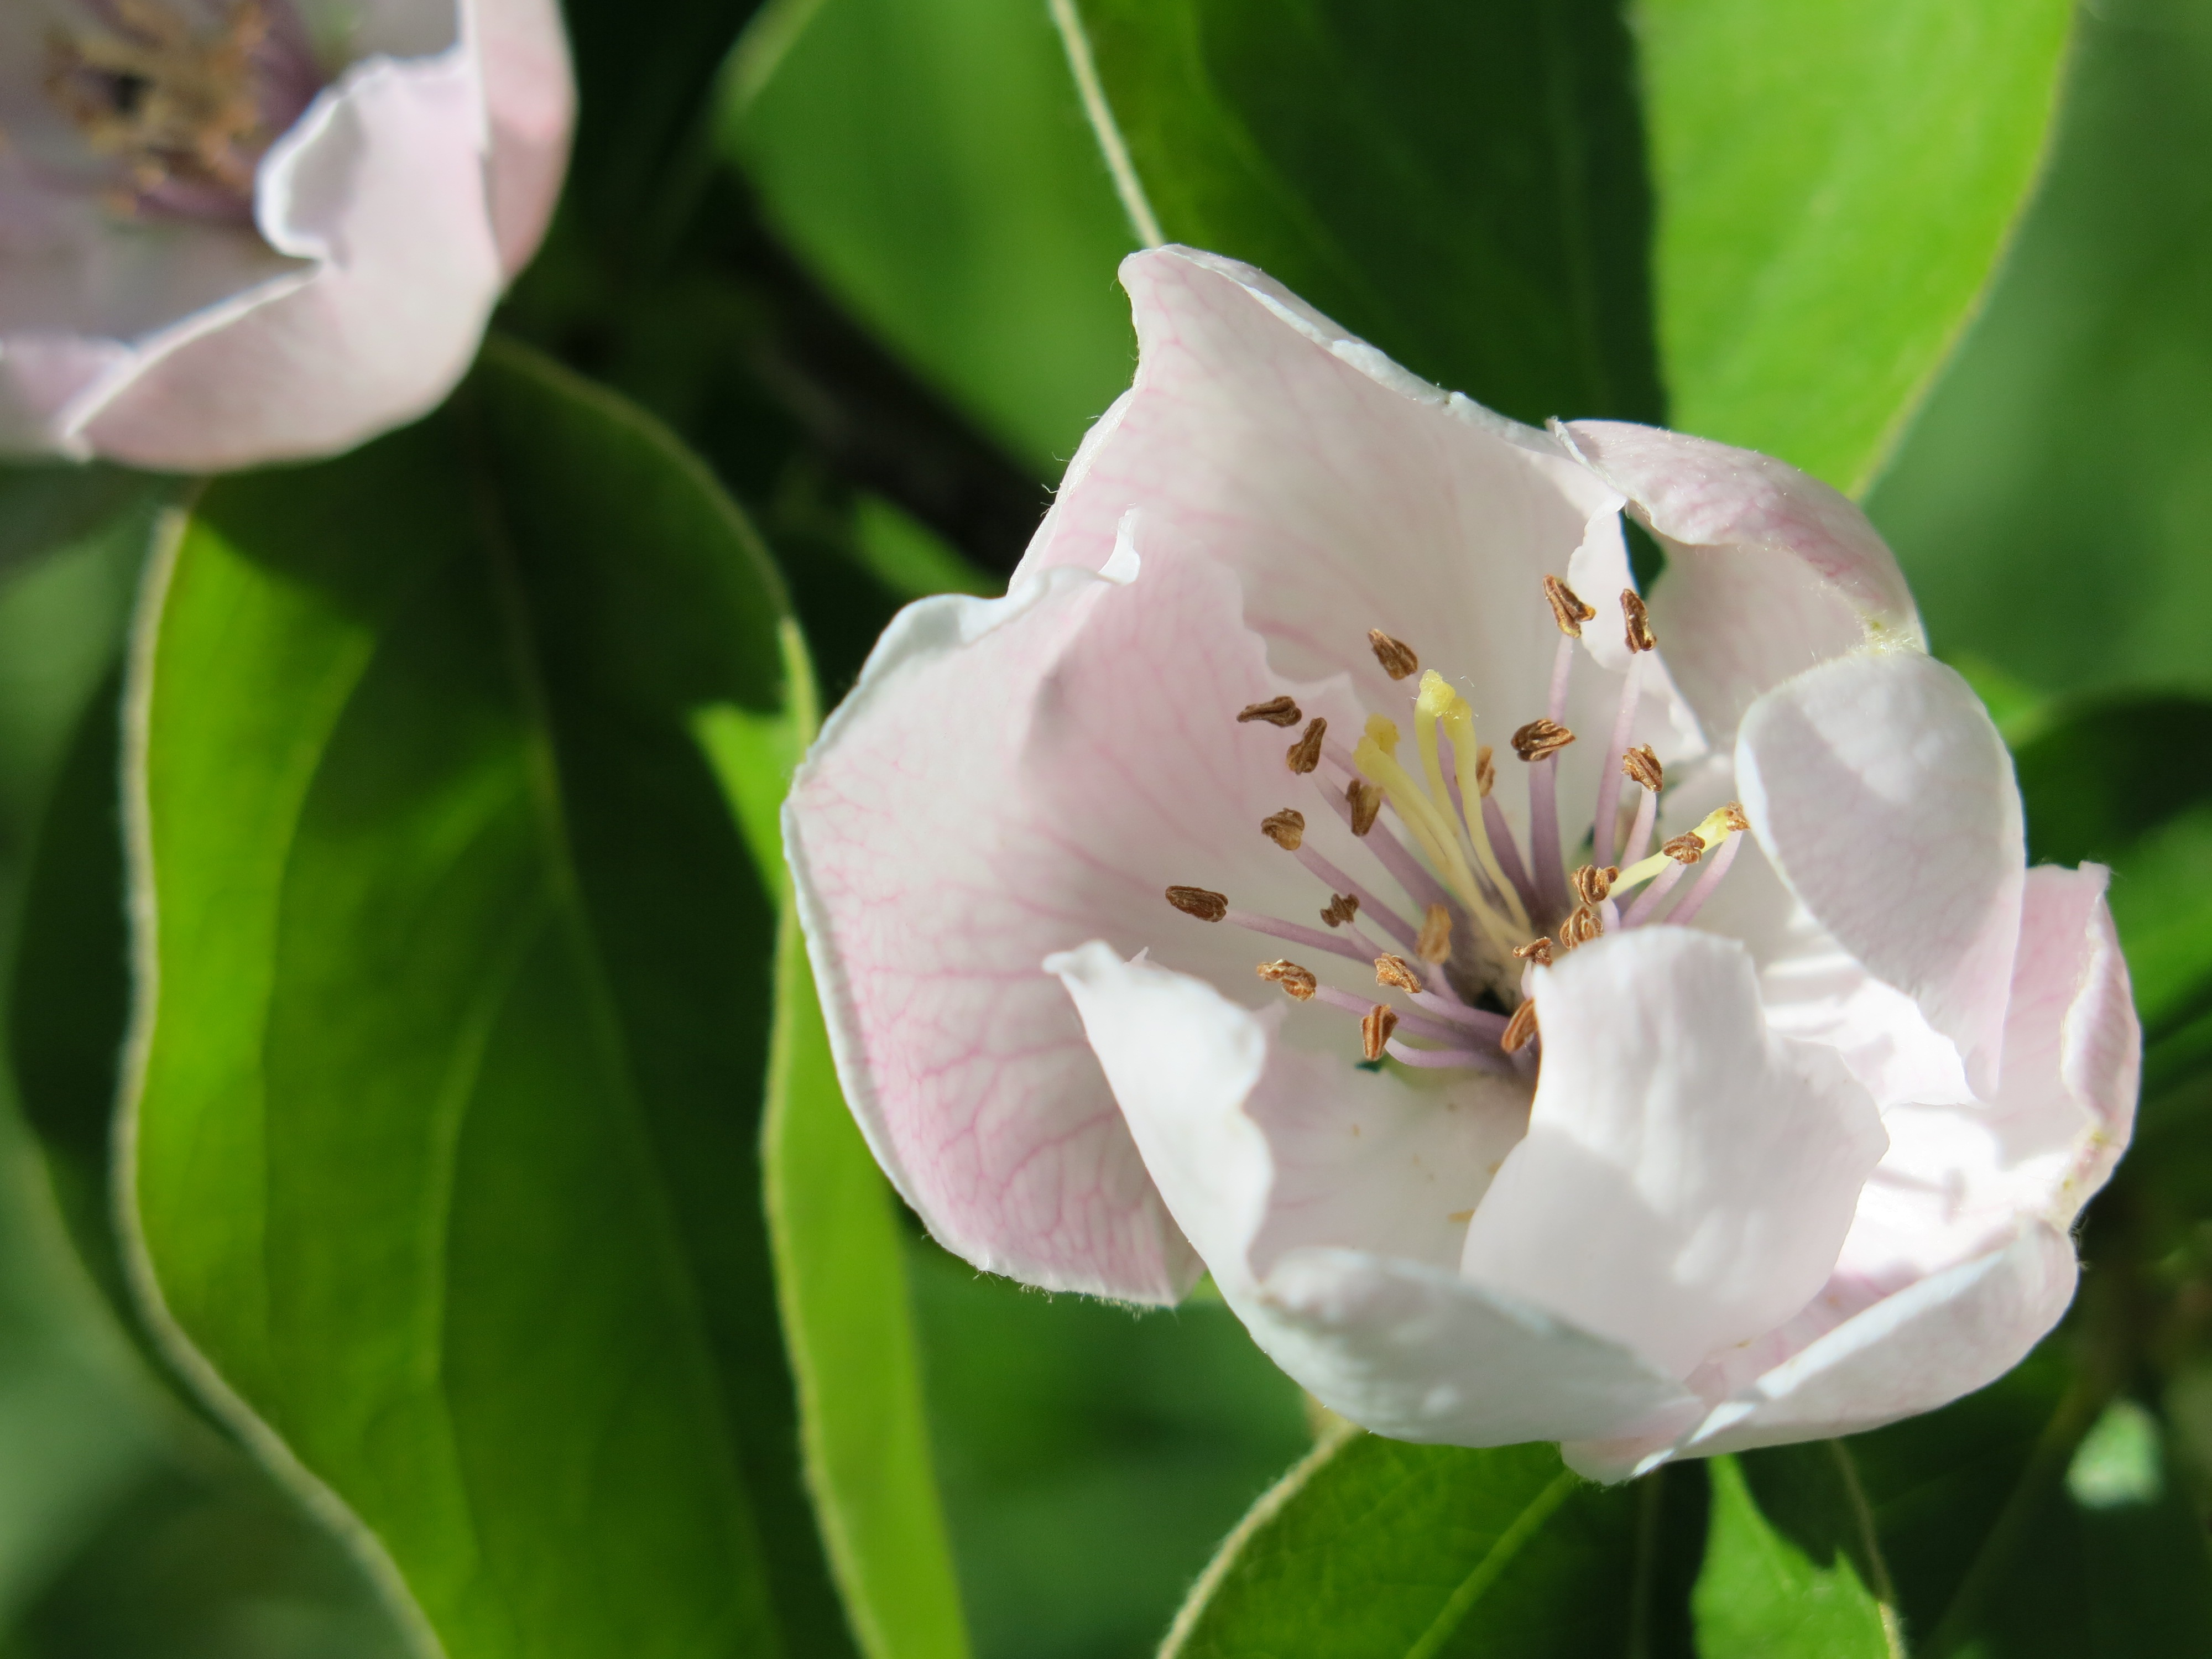
tree, branch, blossom, plant, flower, petal, bloom, floral, produce, botany, blooming, pink, flora, close up, shrub, delicate, macro photography, quince, flowering plant, land plant, cydonia oblonga